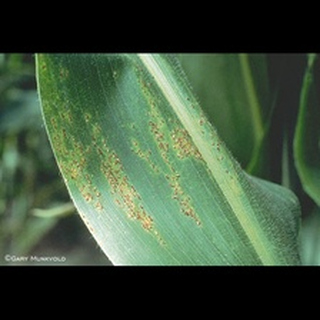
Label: corn_common_rust